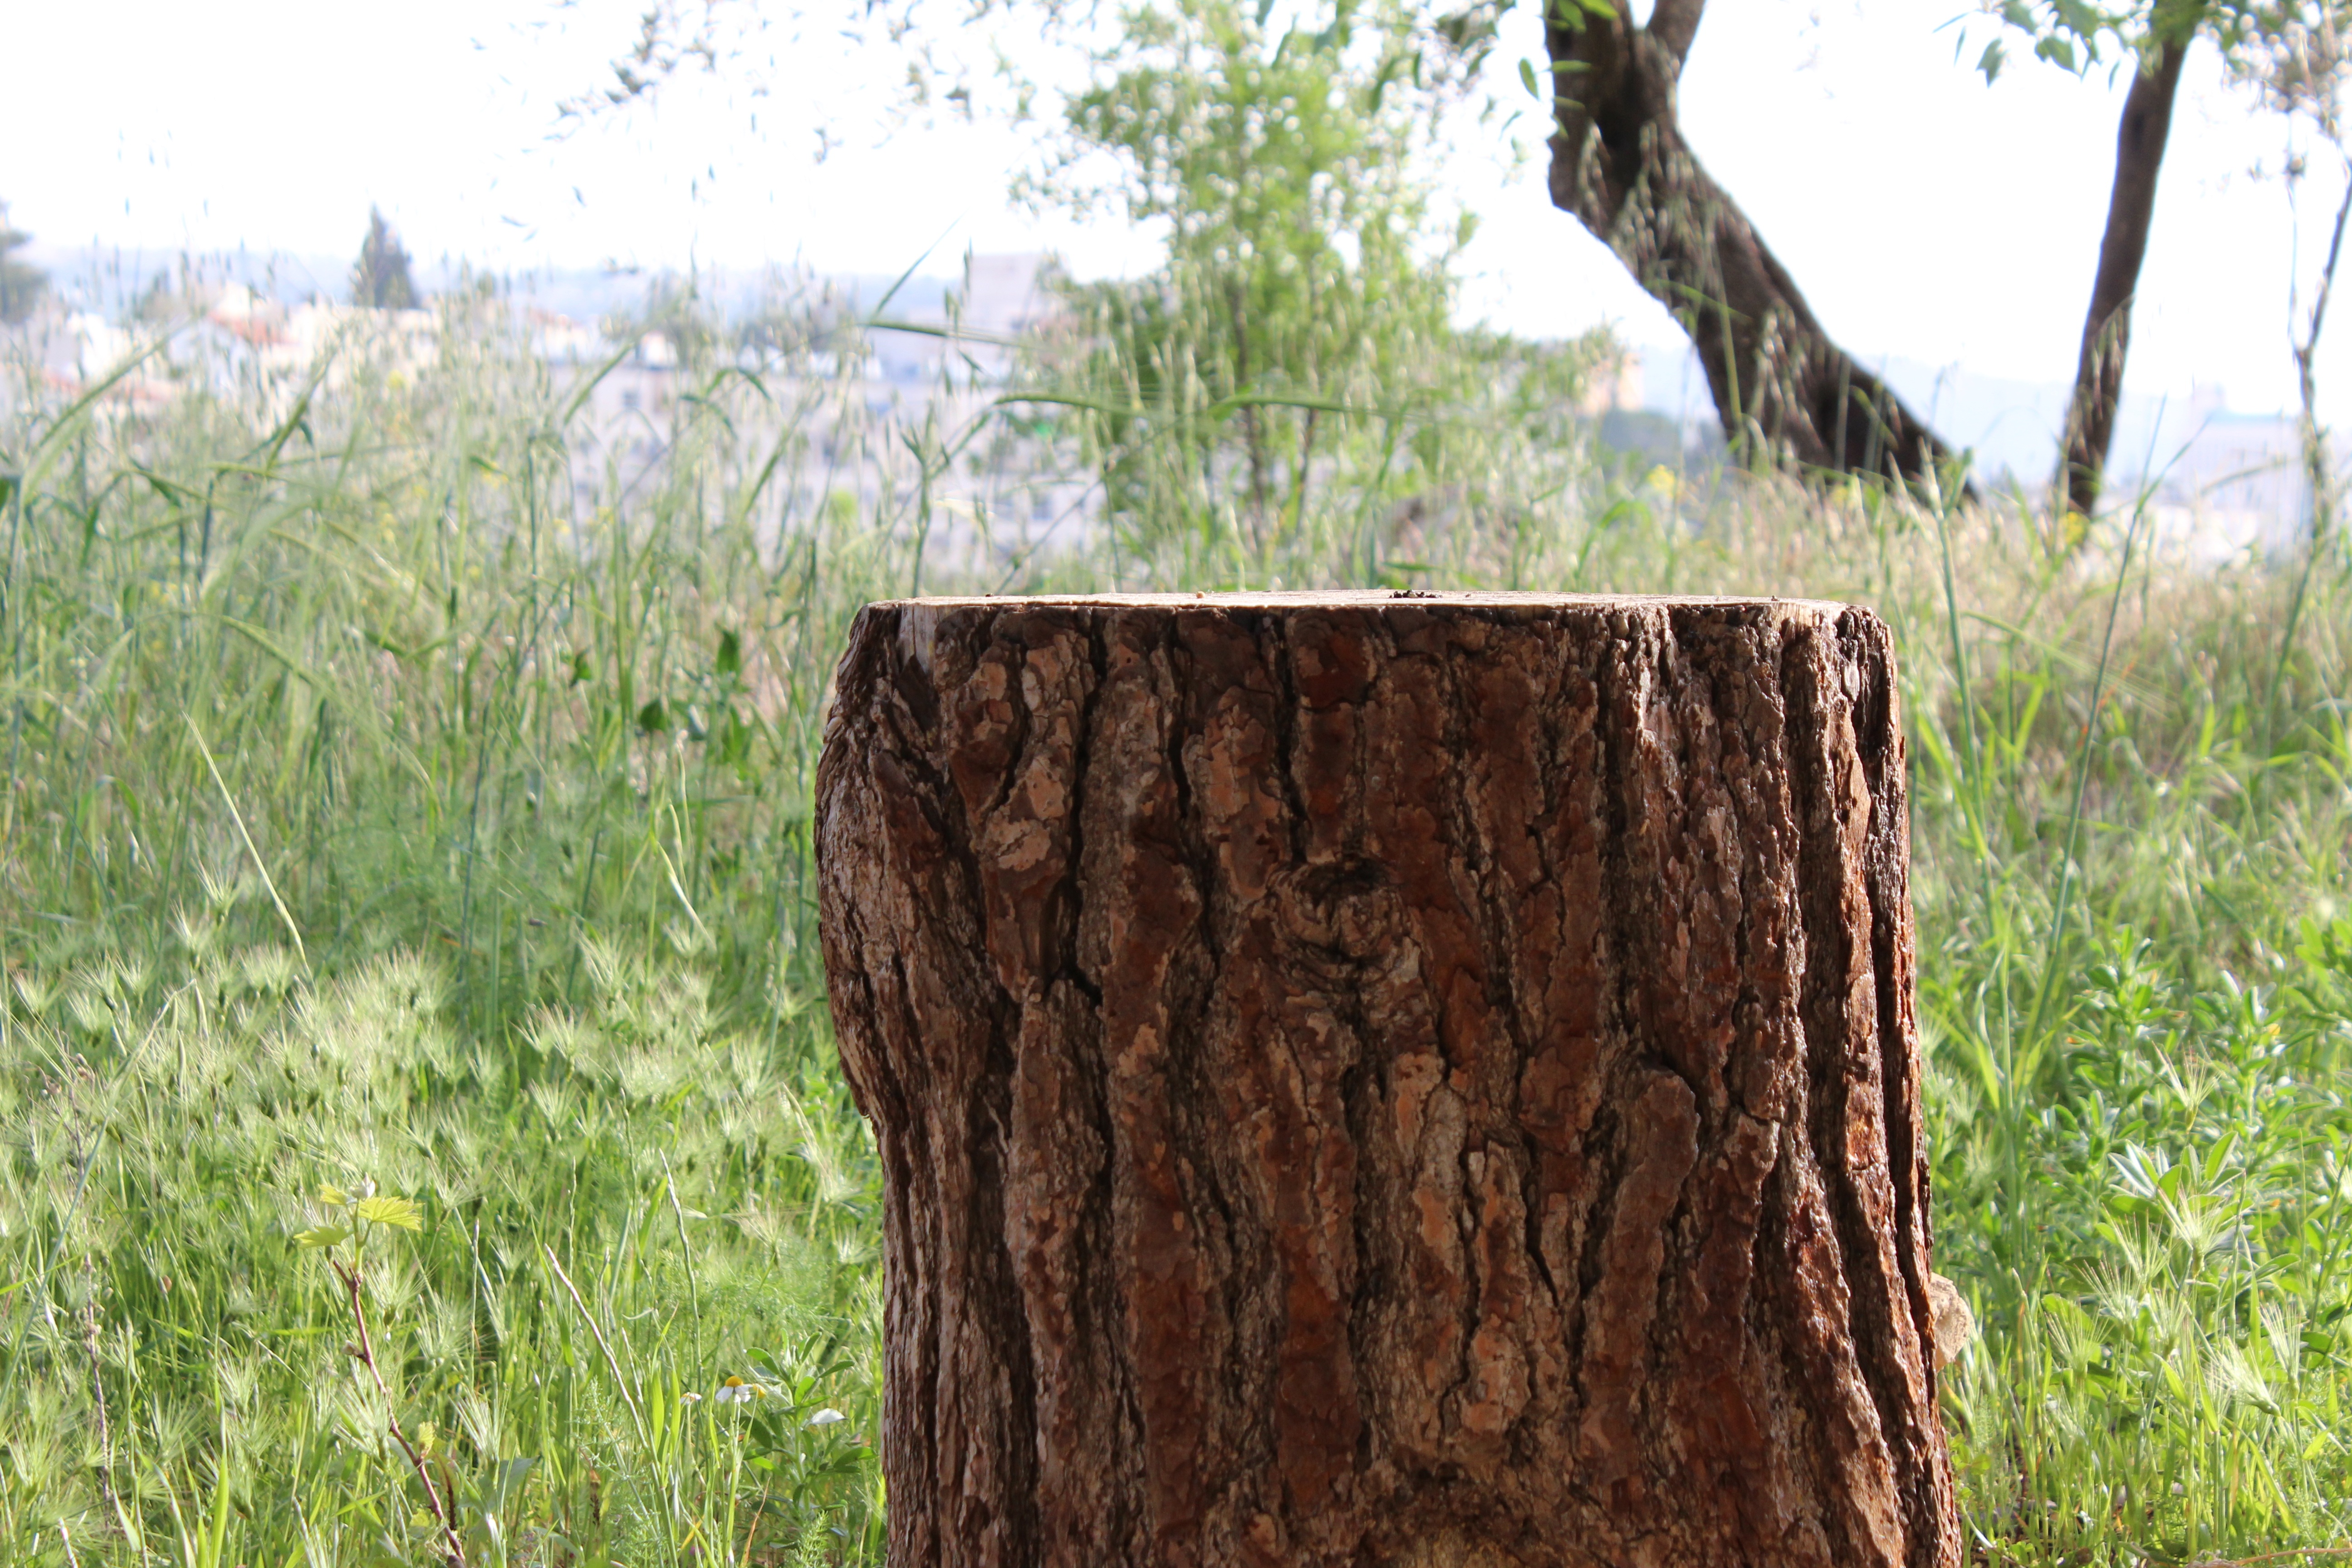
tree, grass, plant, wood, stump, trunk, wildlife, soil, agriculture, fauna, tree trunk, tree stump, israel, emek hazvaim, the deers valley, givat mordechai, woody plant